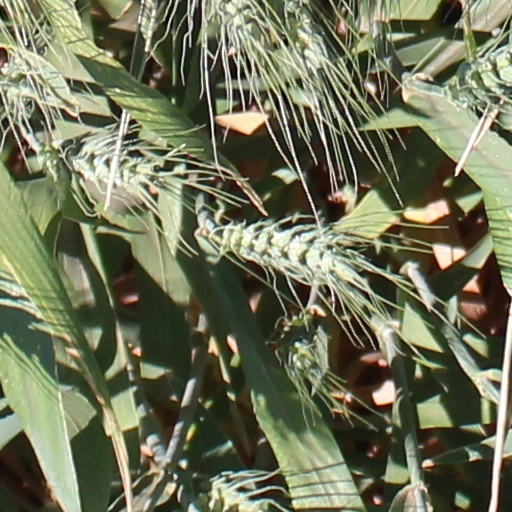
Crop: wheat